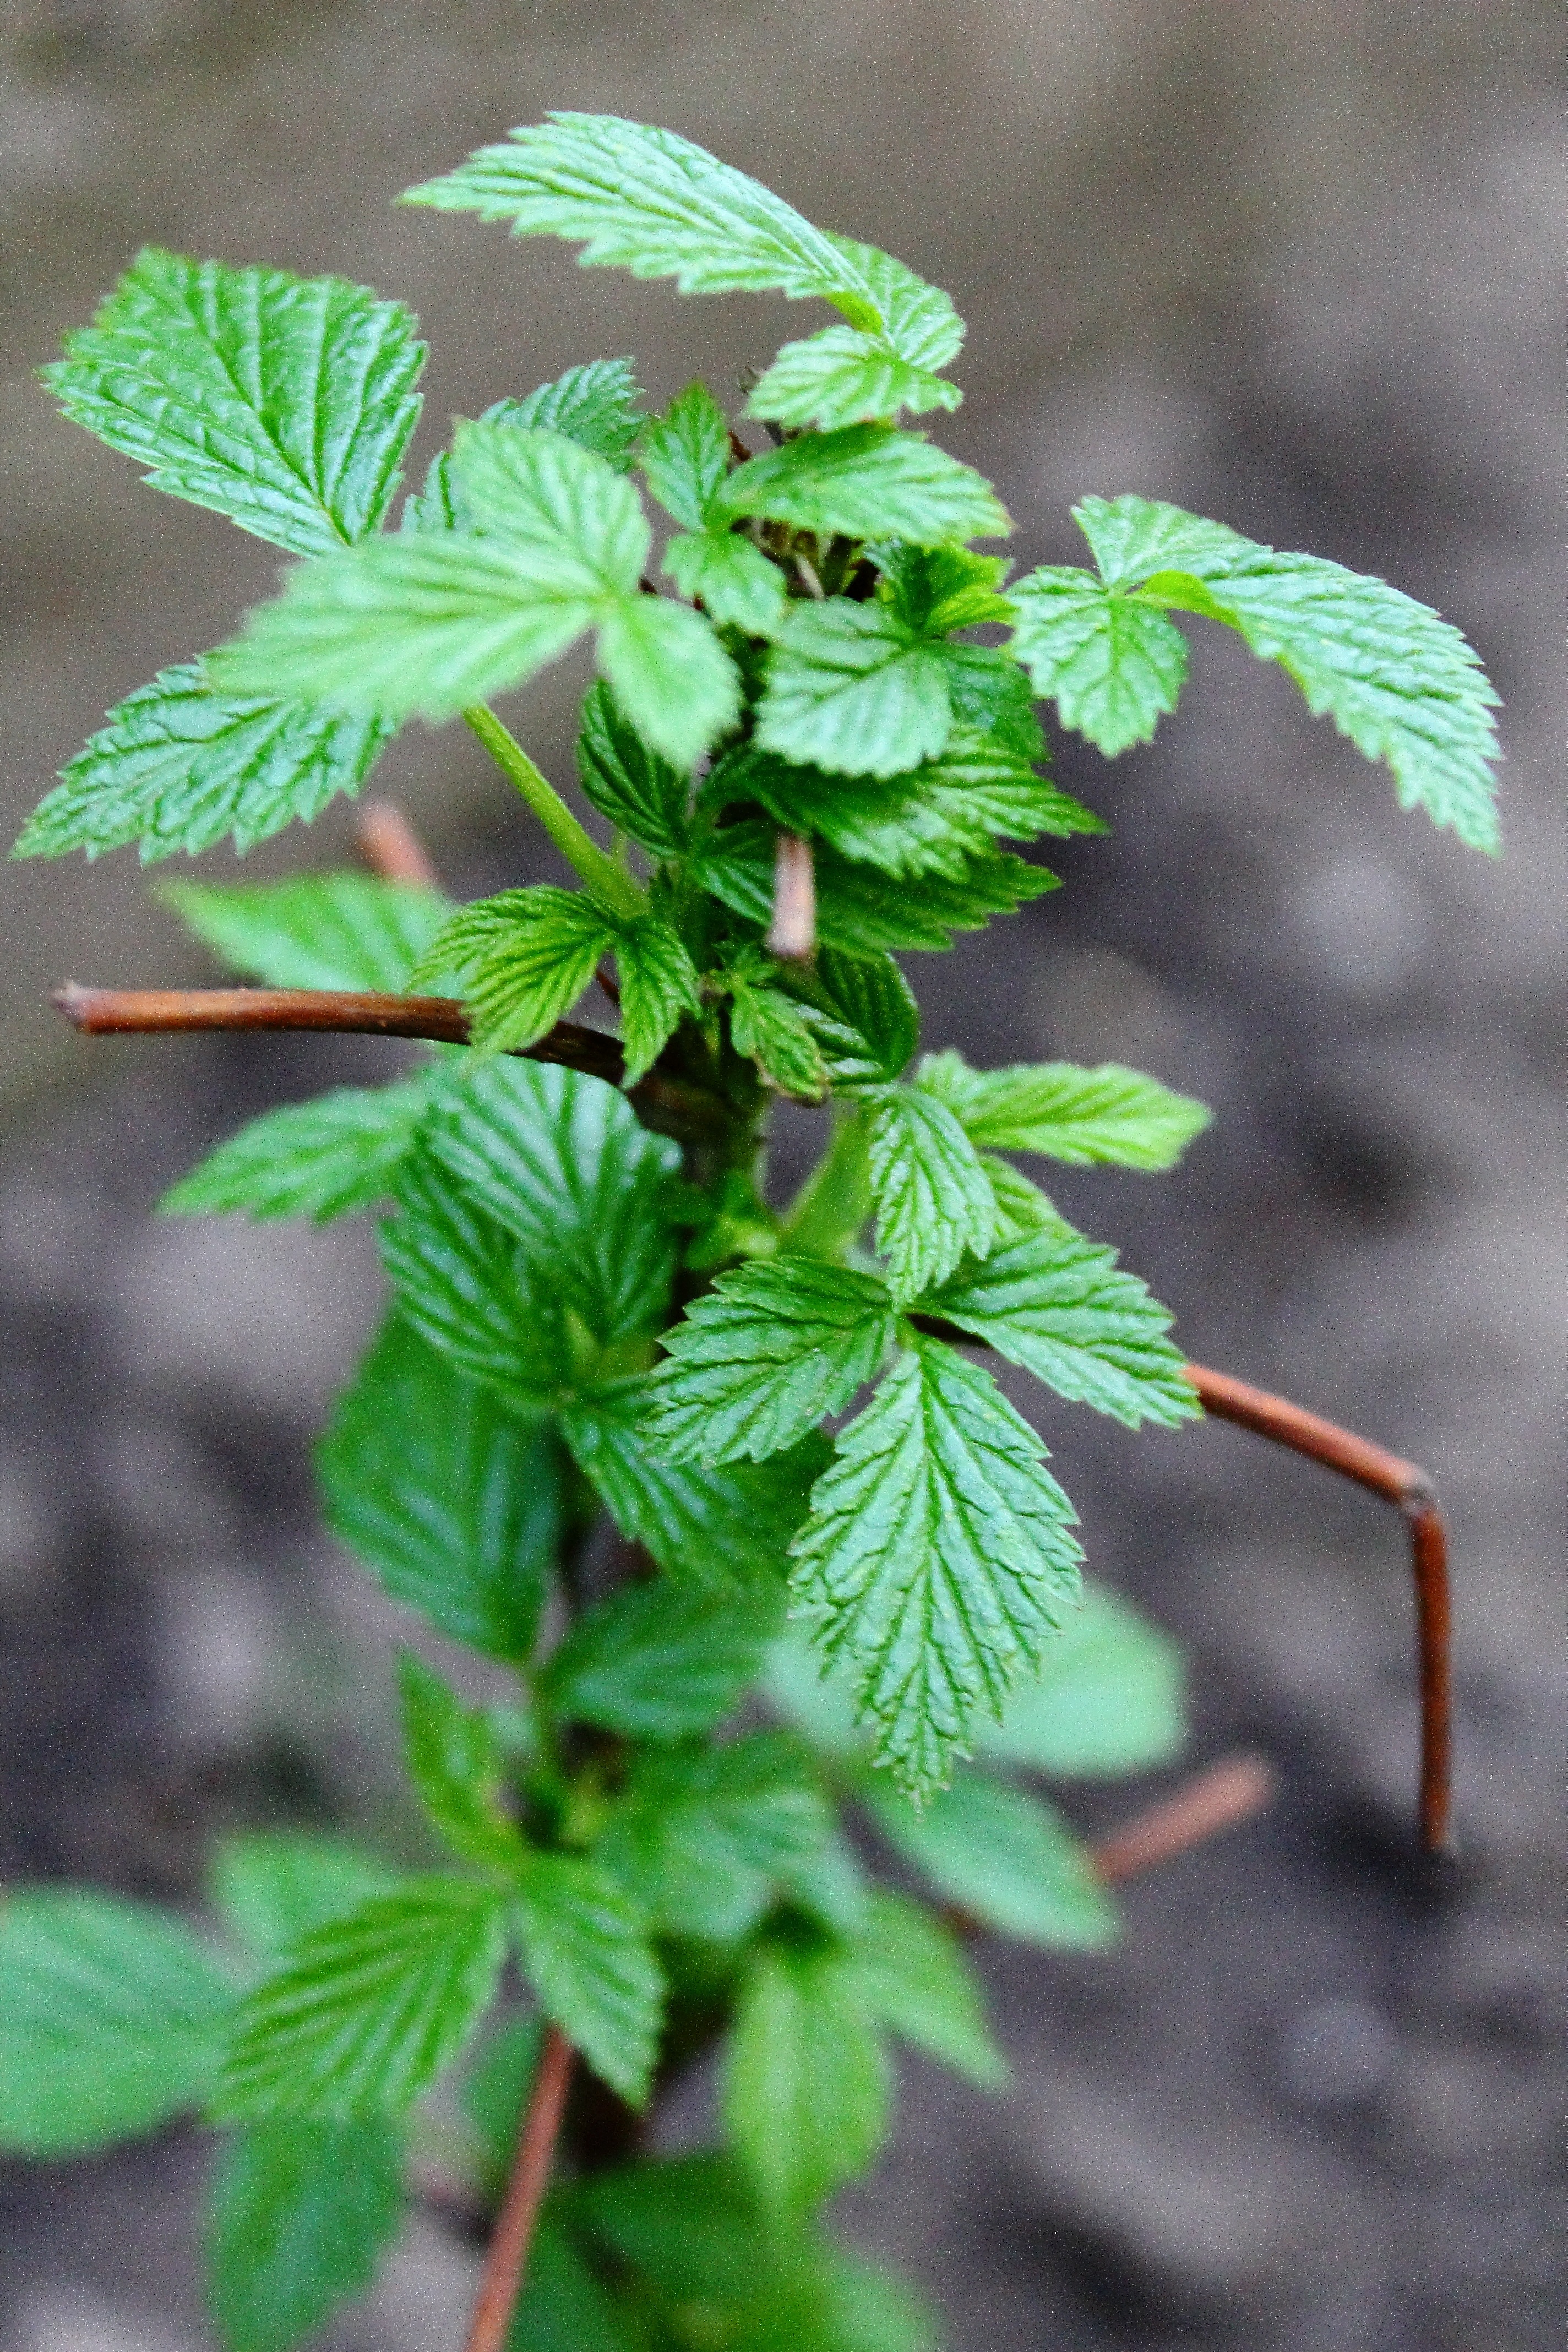
nature, plant, leaf, flower, bush, spring, green, herb, produce, botany, blooming, garden, flora, plants, raspberries, flowering plant, urtica, raspberry bush, annual plant, land plant